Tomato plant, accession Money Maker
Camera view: bottom (45 deg); turntable rotation: 180 degrees
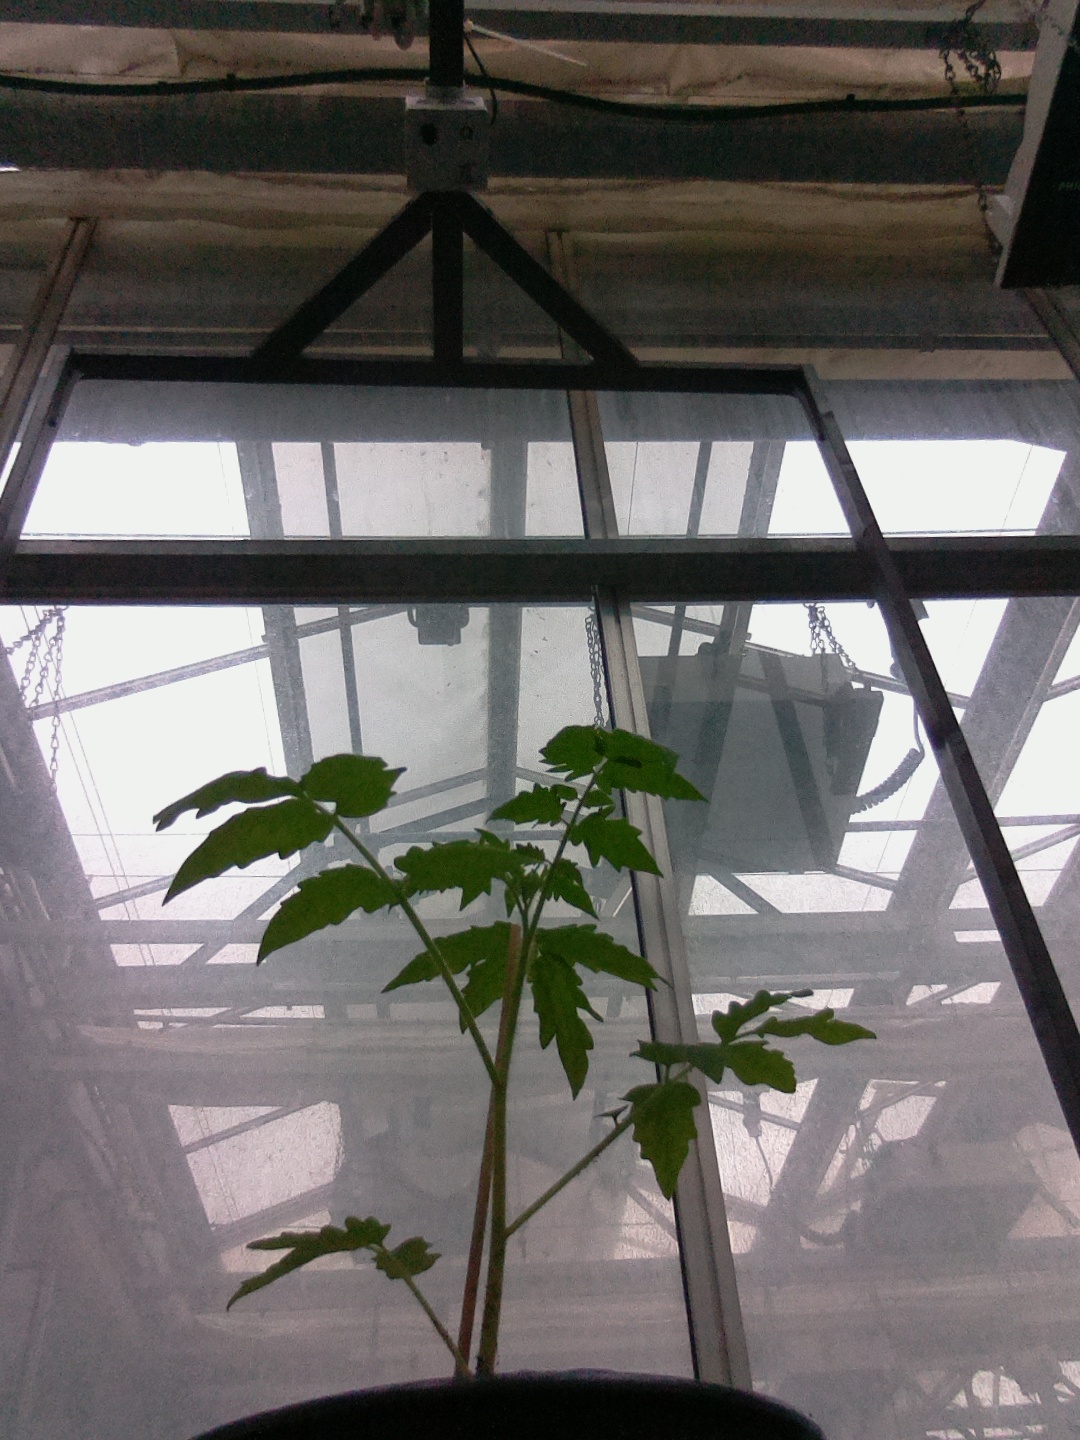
BBCH growth stage 13: 6 of true leaves visible